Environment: real
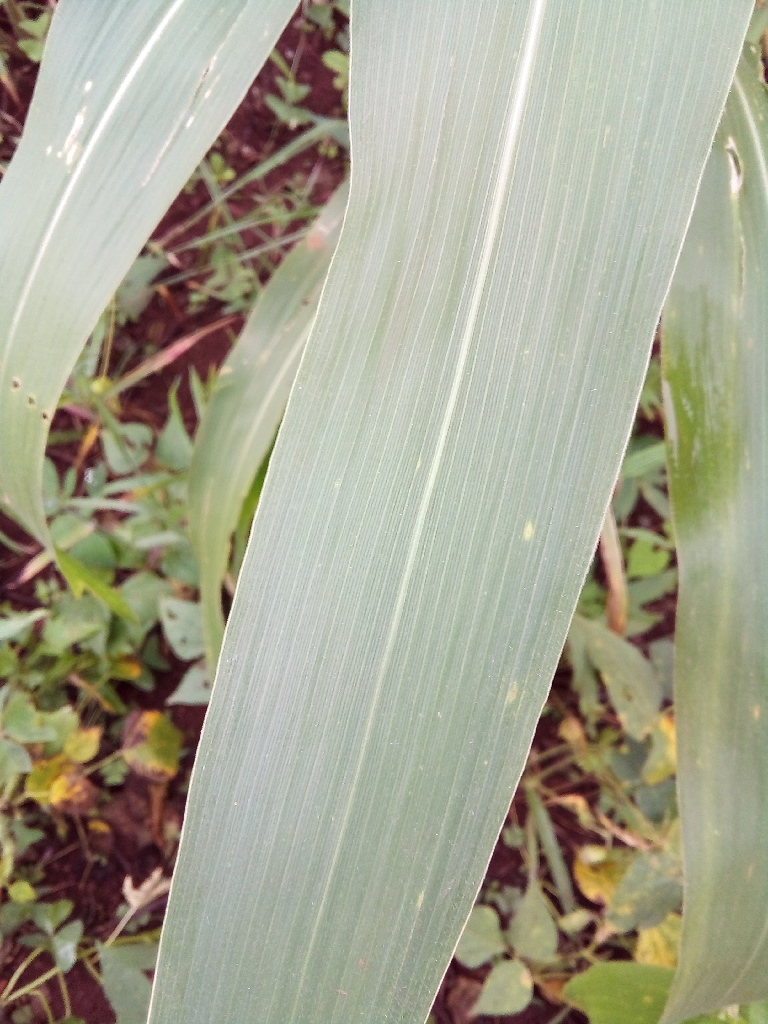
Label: healthy